CU Buffoons

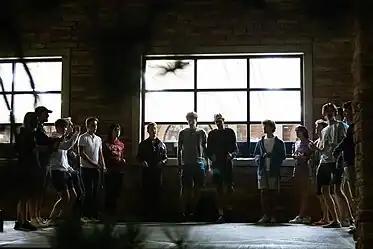
The CU Buffoons perform at the UMC Arches in 2022

In 2007, the group released "A Night at the Zoo", which featured an arrangement of the song "Landed", originally written and performed by Ben Folds. With the rising popularity of a cappella worldwide during the mid to late 2000’s due to shows like Glee and The Sing-Off taking off, as well as groups like Pentatonix and Straight No Chaser finding stardom with viral videos, Folds was inspired by a video of a rendition of another one of his songs by Ohio University group The Leading Tones to put together an entire album of a cappella arrangements of his songs, performed by collegiate groups from across the country. The Buffoons were lucky enough to be chosen to sing a slightly altered version of their rendition of "Landed". "Ben Folds Presents: University A Cappella!" was released in 2009 to fairly positive reviews, AllMusic giving it 3 stars and the A.V. Club giving it a B−, with Muriel Vega of Paste.com writing that "The University of Colorado’s Buffoons lose some of their identity in “Landed,” sounding eerily like Folds himself at times," and giving the project an overall score of 9.1/10. Though this was certainly the group's greatest achievement in its almost 50 year history at the time, it still wouldn't be long before they reached even greater heights.